Franciszek Fornalski

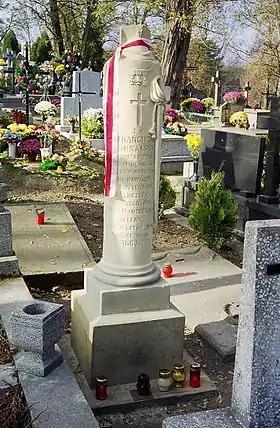
The gravestone of Franciszek Fornalski in the Kunów cemetery

Franciszek Fornalski (1781–1863) was a Polish soldier during Napoleonic Wars, chevalier of French Legion d'honneur and Polish Virtuti Militari.